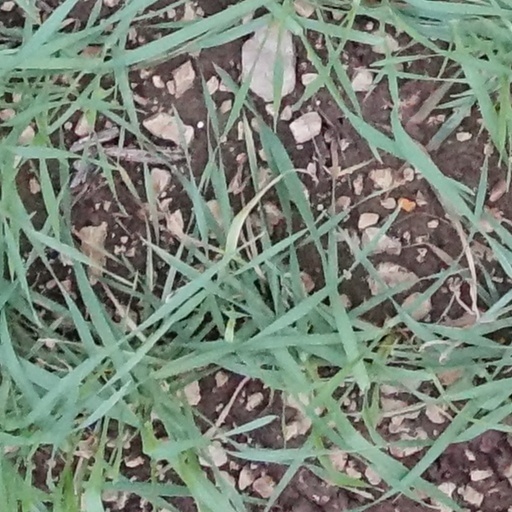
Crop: wheat